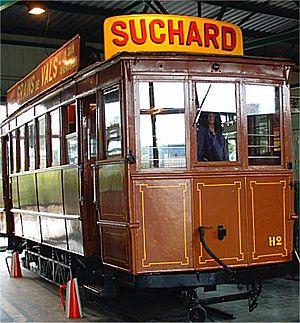
Le Musée des transports urbains de Saint-Étienne et sa région est un musée qui présente, à travers ses collections, une rétrospective grandeur nature de l'histoire des transports urbains de l'agglomération stéphanoise.
Le tramway de Saint-Étienne est un réseau de tramway à écartement métrique dans la ville de Saint-Étienne. Fonctionnant sans interruption depuis sa création en 1881, c'est le réseau le plus ancien de France.